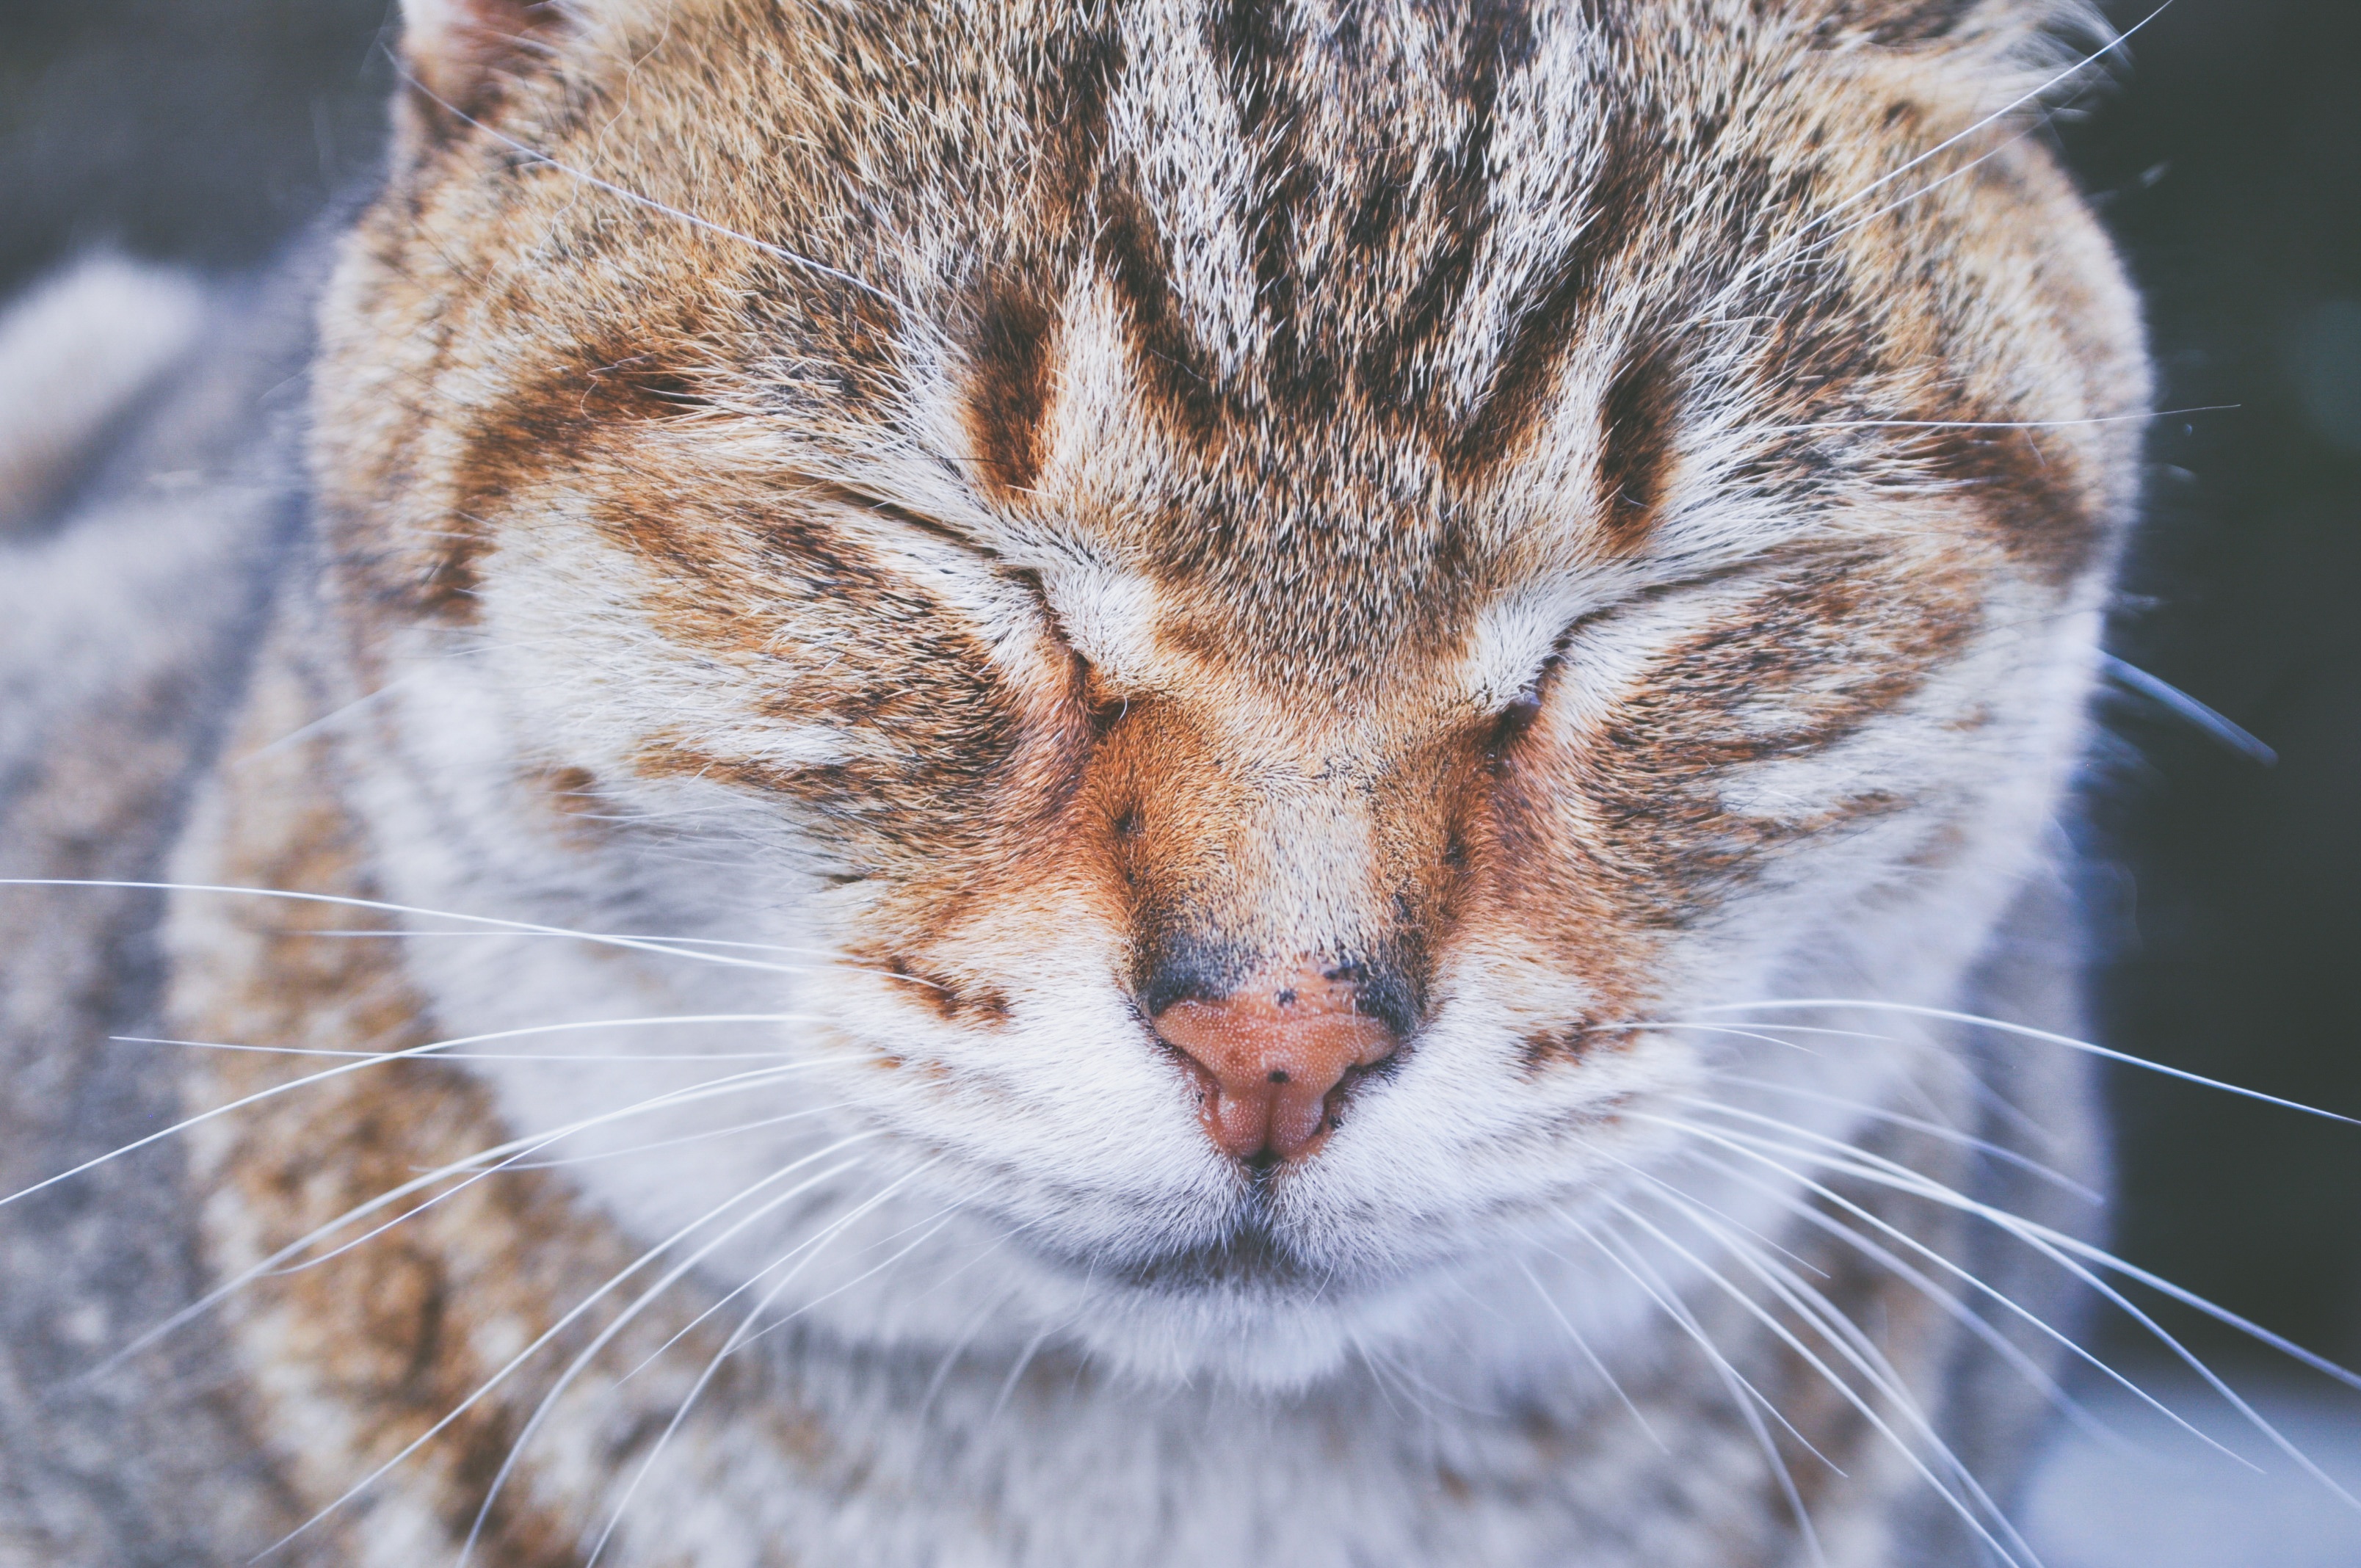
animal, pet, cat, mammal, whisker, fauna, close up, nose, whiskers, kitty, snout, vertebrate, tabby cat, european shorthair, wild cat, small to medium sized cats, cat like mammal, domestic short haired cat, pixie bob, rusty spotted cat